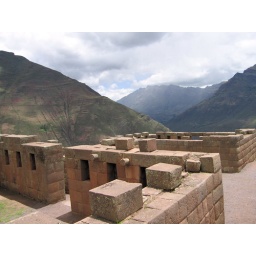
Stone walls in perfect condition along the Sacred Valley. These were unusual in that they were rectangular blocks